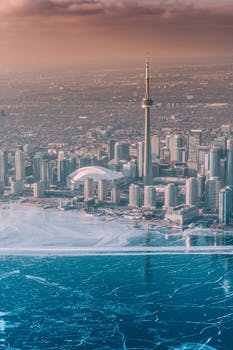
Label: No Watermark